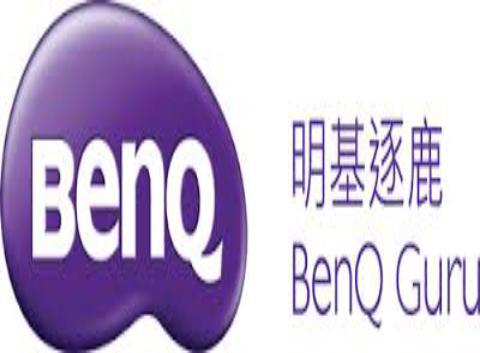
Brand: BenQ
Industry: Electronic